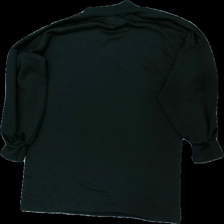
View: back
Type: Sweater
Category: Ladies
Brand: Boohoo
Colors: Black
Material: 100% polyester
Cut: Turtle neck
Size: S
Season: All
Damage: nopprigt
Damage location: top center
Damage 2: nopprigt
Damage 2 location: middle center
Damage 3: nopprigt
Damage 3 location: bottom center
Price range: <50
Recommended usage: Export
Description: sweater
Comment: nopprig